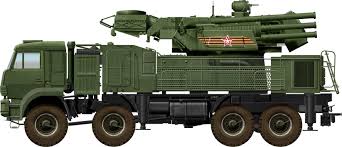
Label: Air Defense